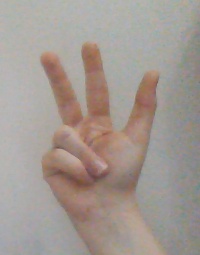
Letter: al